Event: Nepal Earthquake
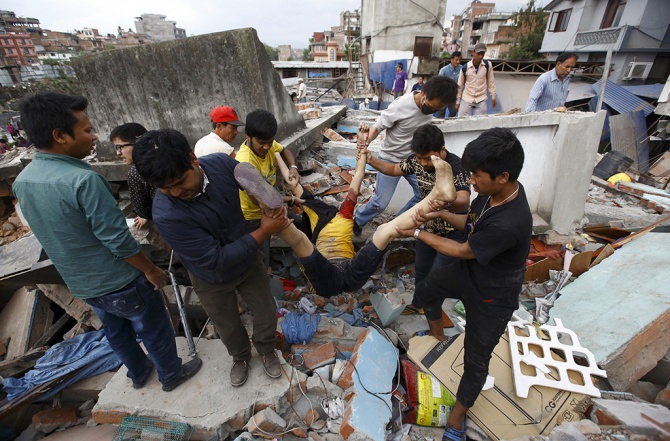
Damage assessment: damage